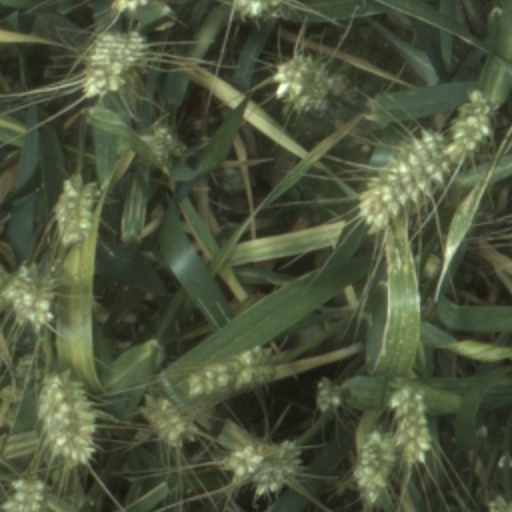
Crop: wheat